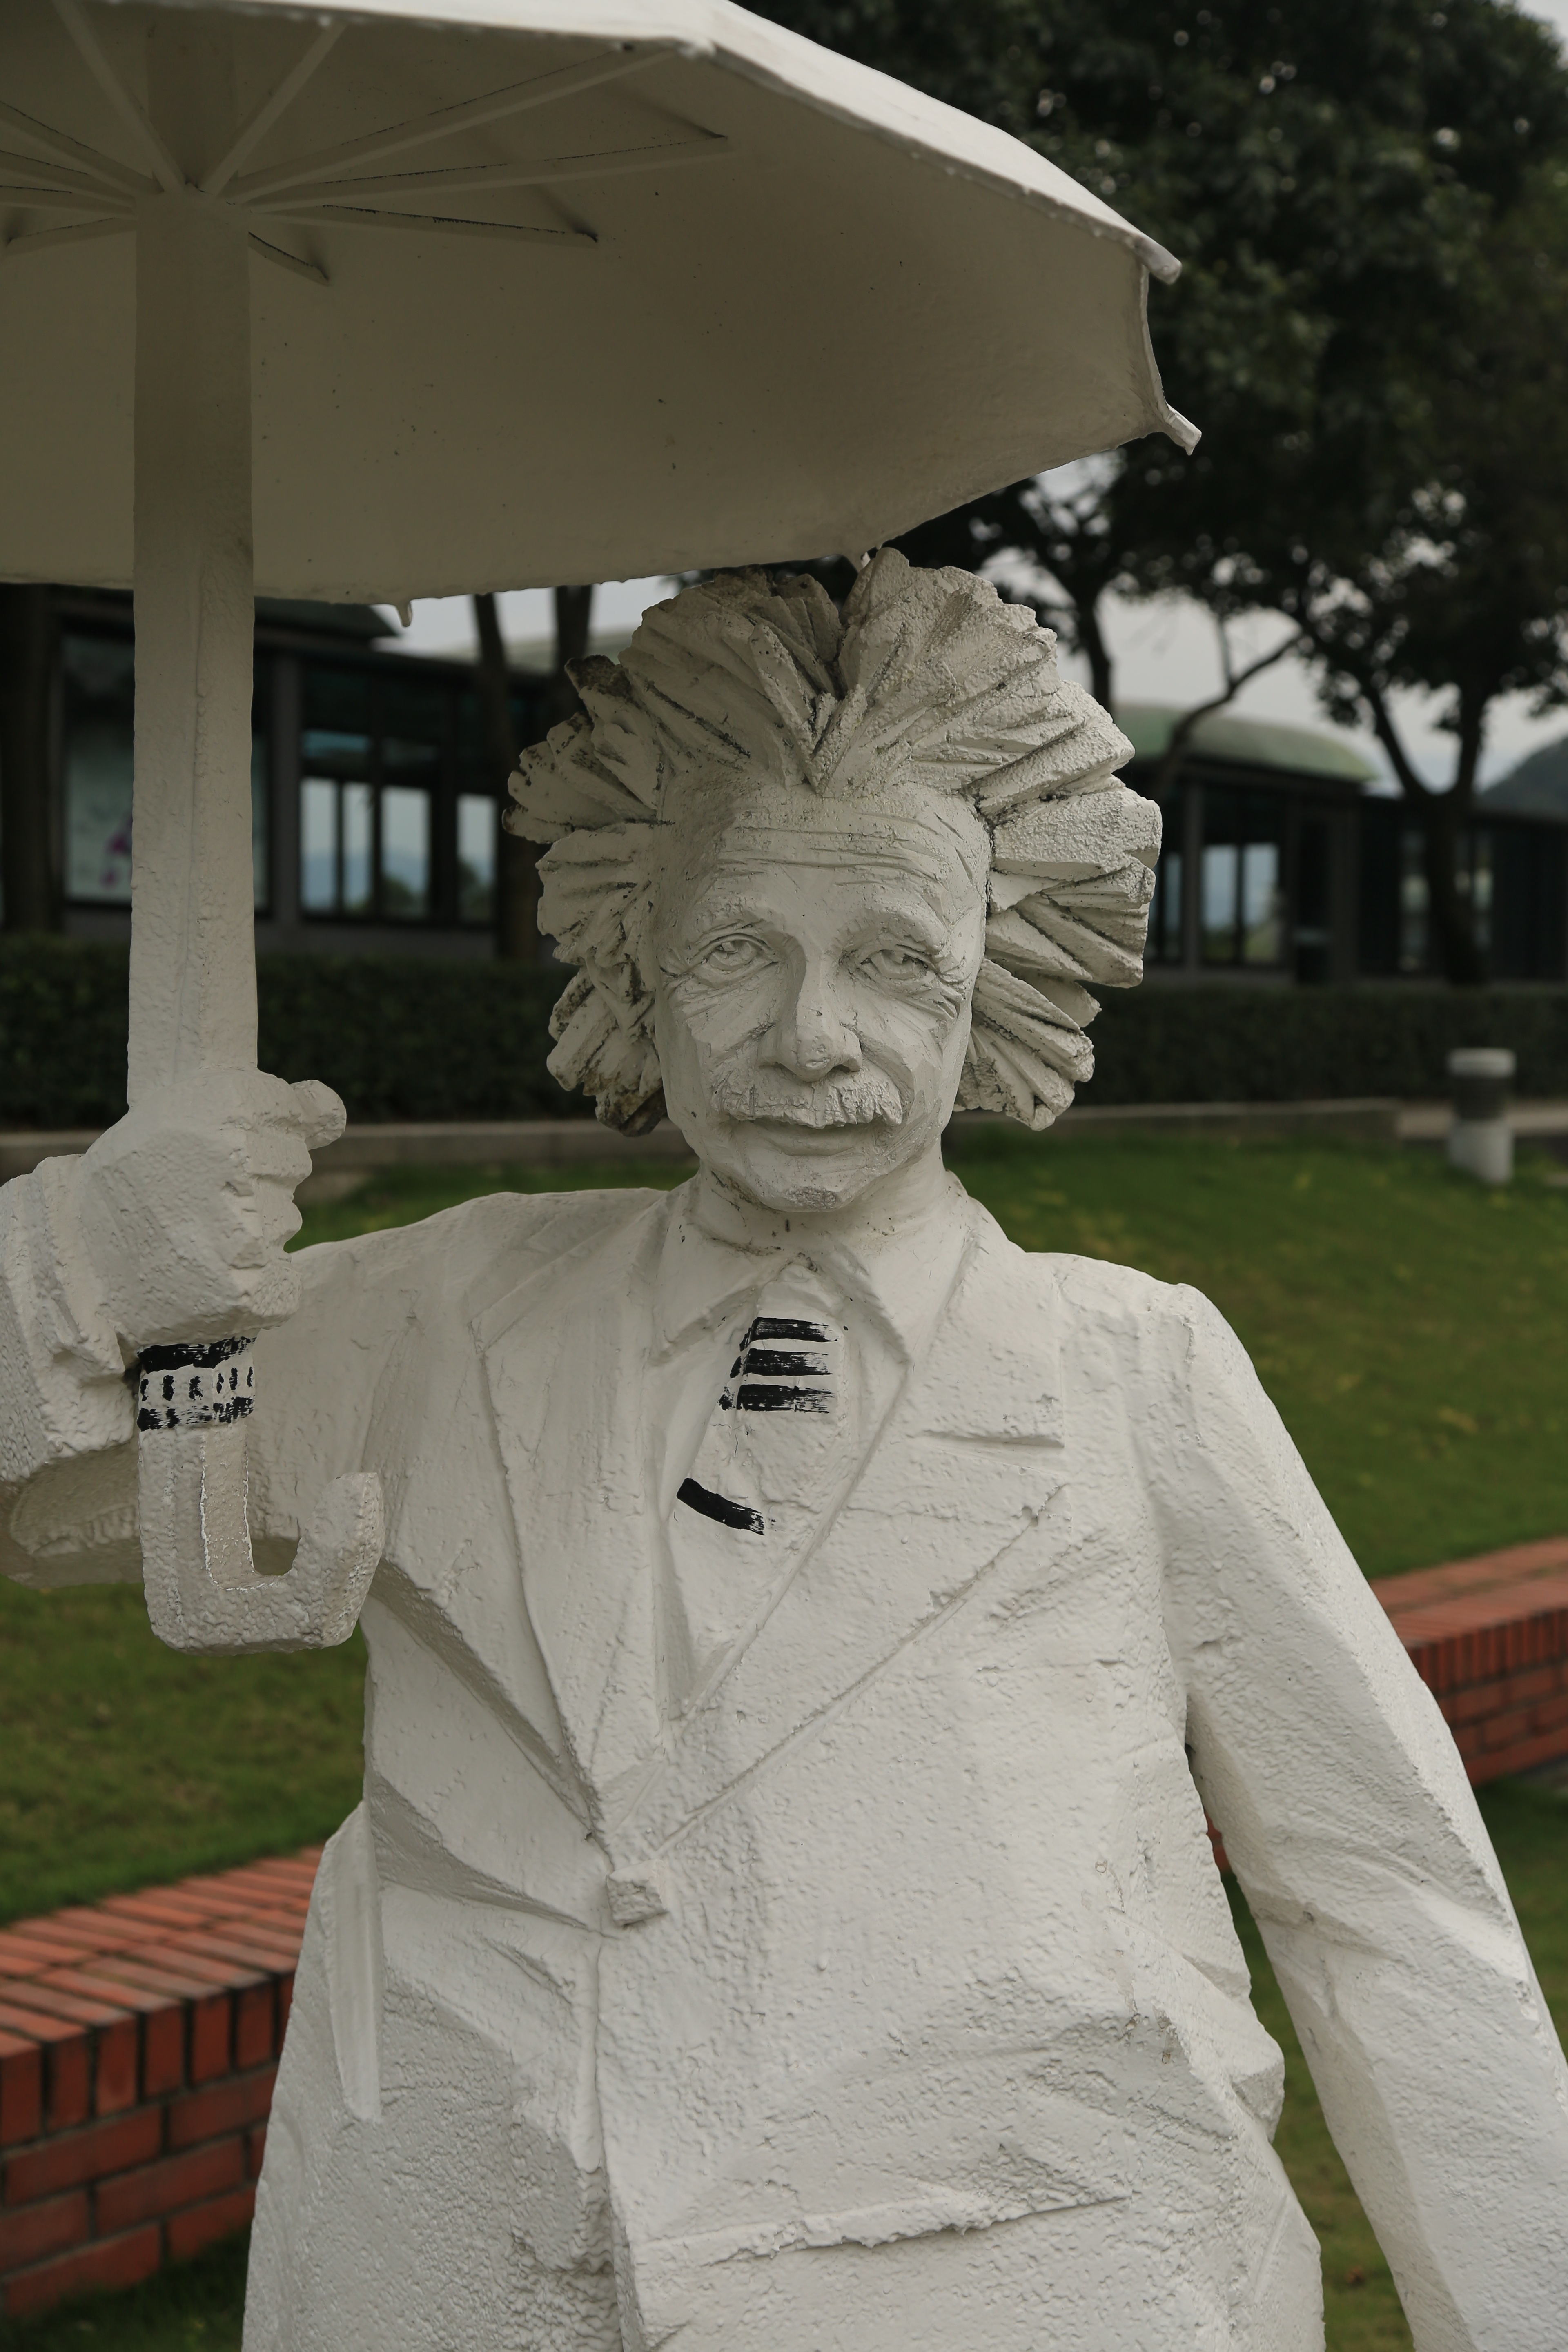
man, white, monument, statue, sculpture, art, temple, einstein, zhu ming, the scientist